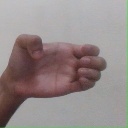
अक्षर: ख